Cromarty Firth

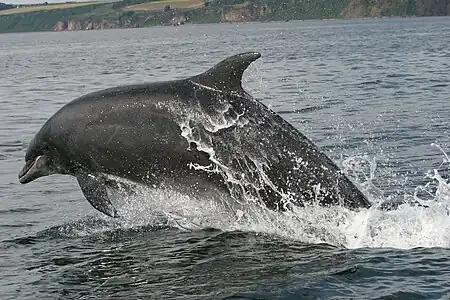
Adult dolphin leaping in the firth

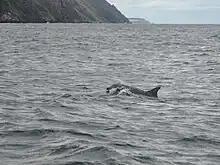

The firth is designated as a Special Protection Area for wildlife conservation purposes. Many bottlenose dolphins, harbour porpoises, grey seals and harbour seals live here, while minke whales seasonally migrate. Larger animals such as humpback whales, northern bottlenose whales, long-finned pilot whales, common dolphins, large fish such as the sunfish and basking sharks are seasonal or occasional visitors to the firth.